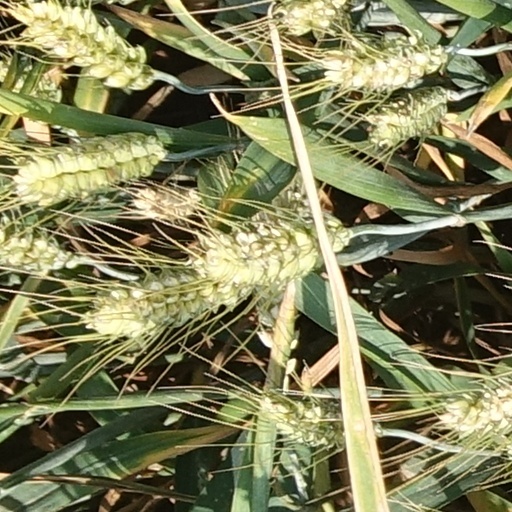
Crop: wheat